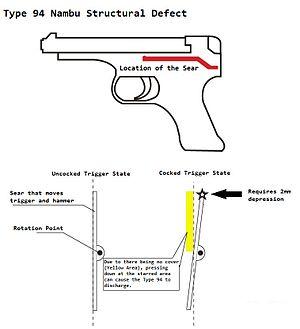
Le pistolet Nambu Type 94 est un pistolet semi-automatique 8mm développé par Kijirō Nambu et ses associés de l'Armée Impériale japonaise. Il fait partie d'une série de pistolets semi-automatiques qui compte cinq variantes : le Type A Modèle 1902, le Type A Modèle 1902 Modifié, le Type B, le Type 14 et enfin le Type 94.